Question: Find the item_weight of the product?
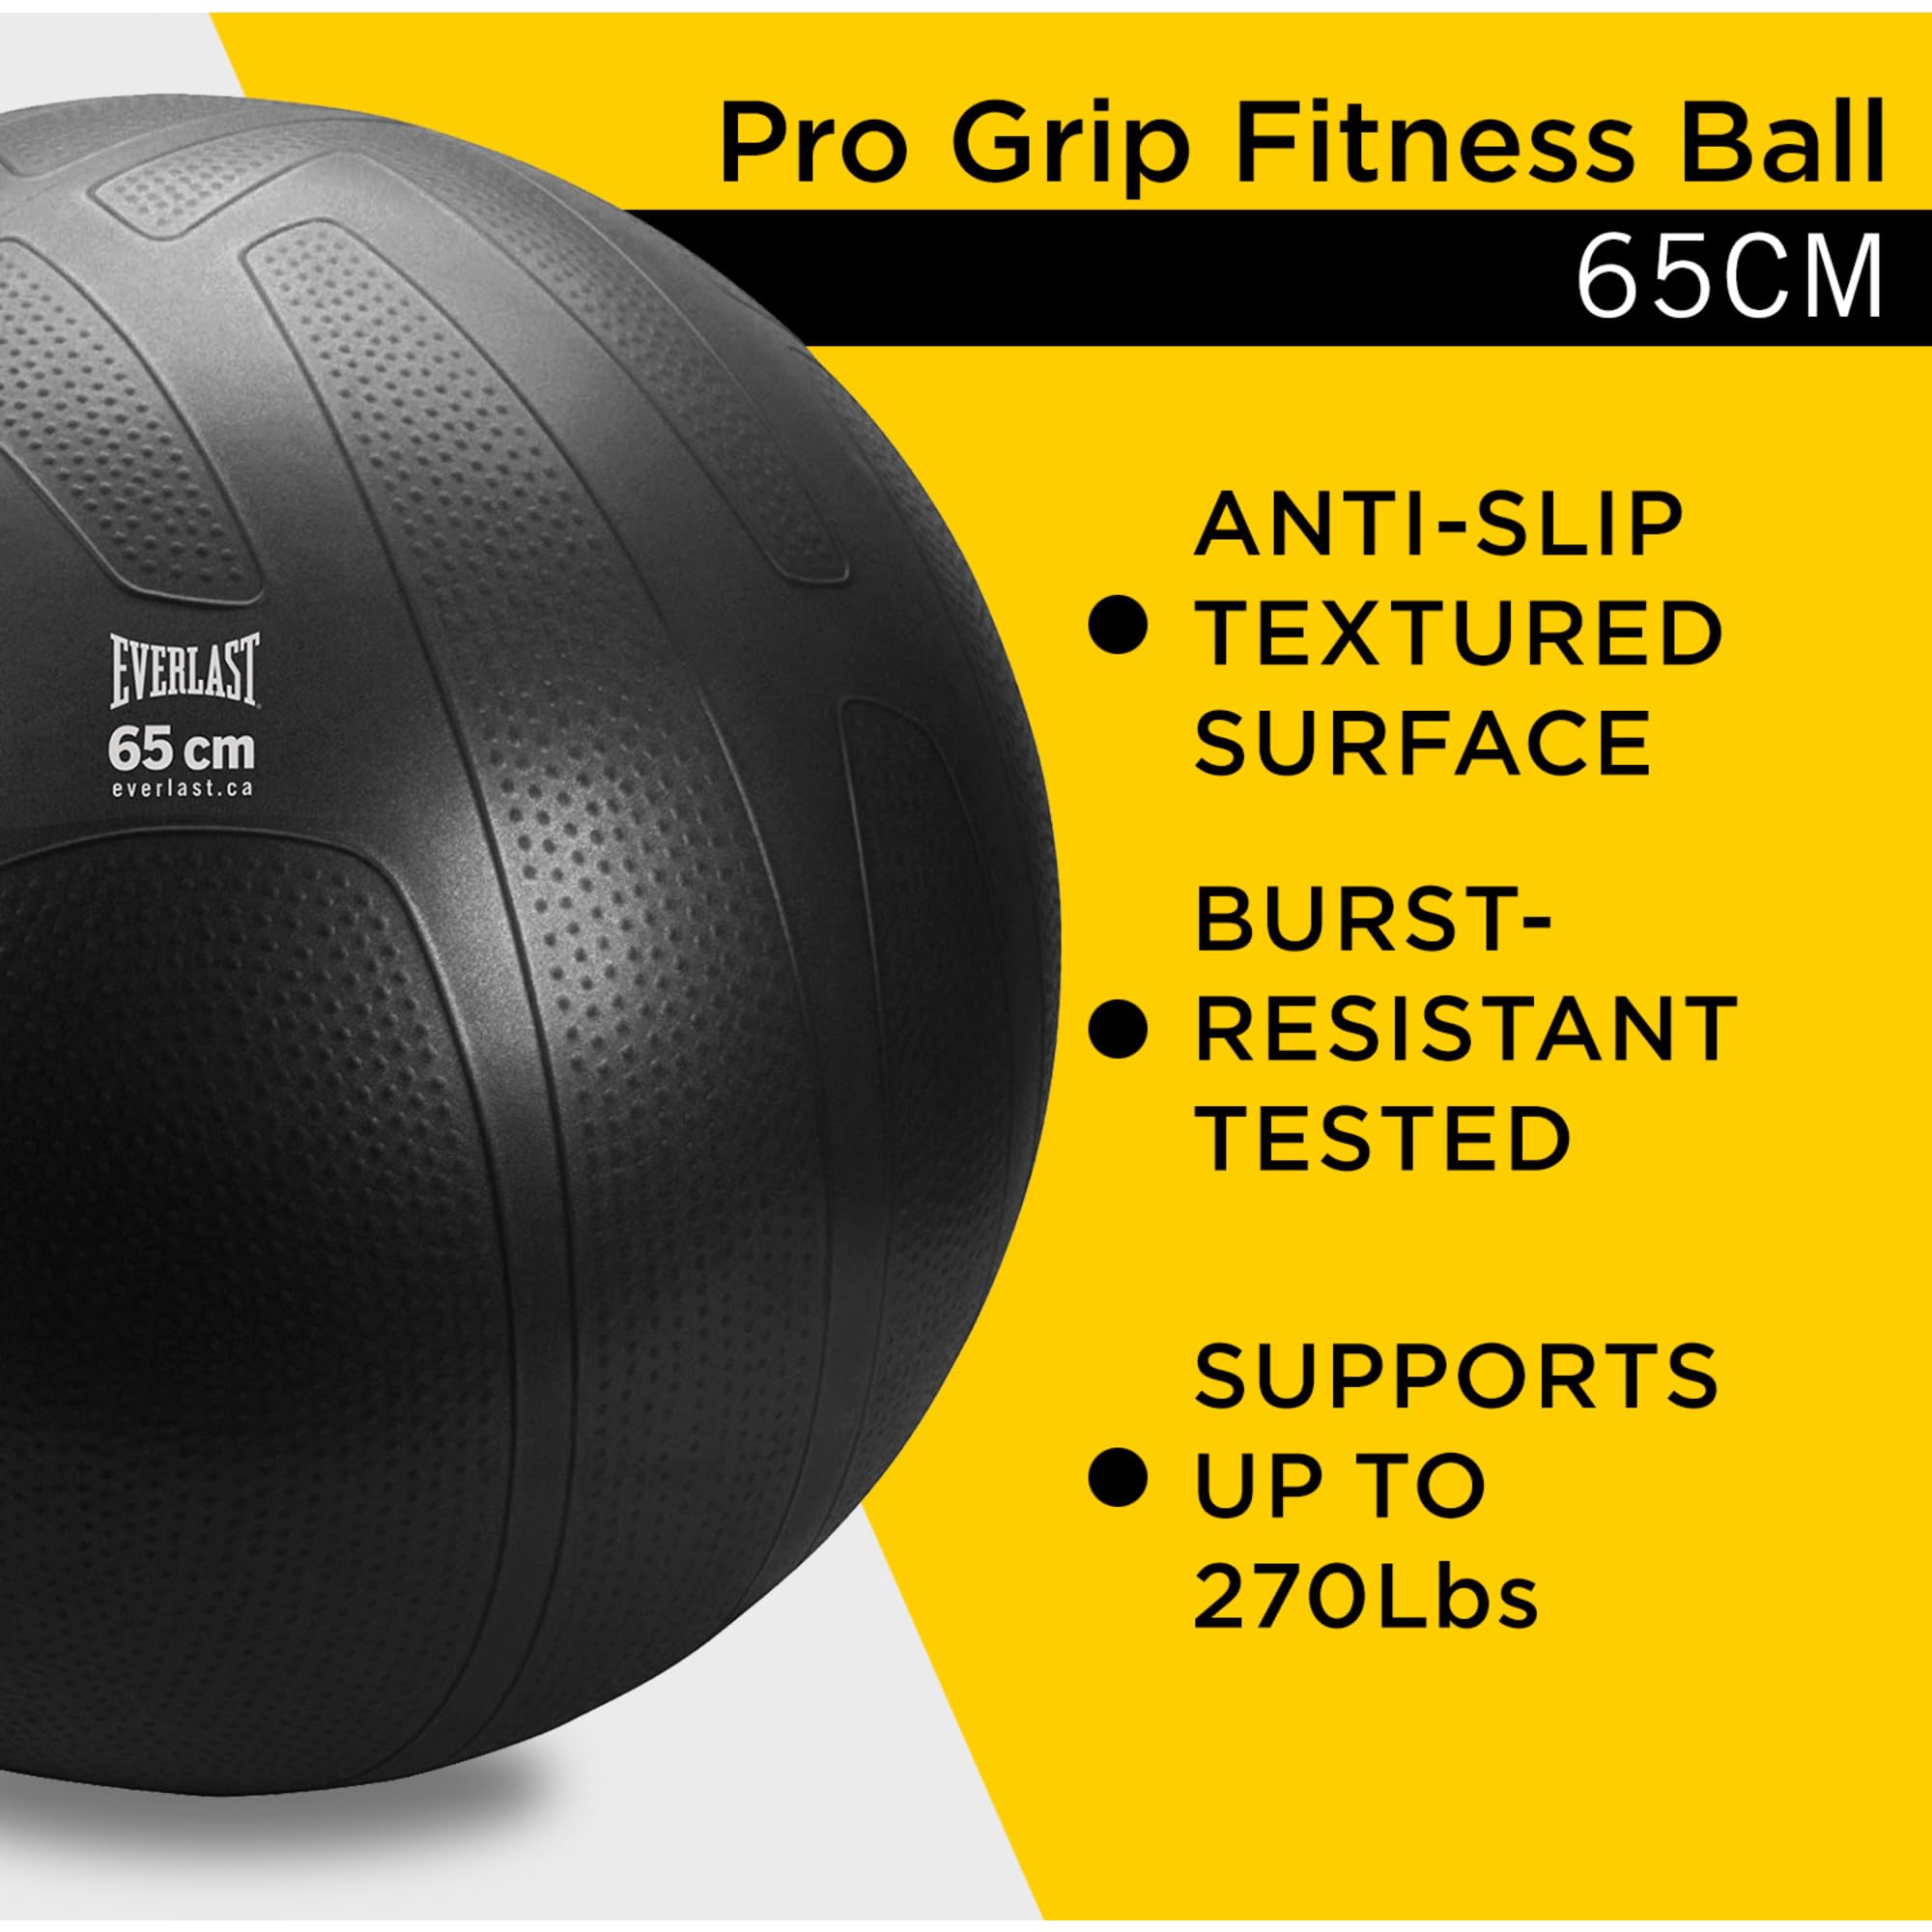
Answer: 270.0 pound